City Park, Denver

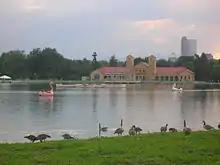
The boathouse with animal-shaped paddle boats on Ferril Lake

During the first half of the twentieth century a series of designers influenced and enhanced the park, including Reinhard Schuetze, S.R. DeBoer, George Kessler, Charles Robinson and the Olmsted brothers (the sons of Frederick Law Olmsted). S.R. DeBoer is recognized as the most influential, as his tenure as city landscape architect spanned almost fifty years, influencing that Park through 1960. Changes after 1960 included significant expansions by the Denver Zoo and the Denver Museum of Nature & Science (then the Natural History Museum). Both institutions have long histories in the park and contribute significantly to its character and use.